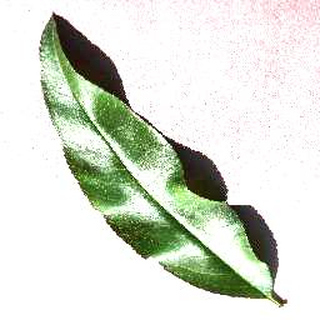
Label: healthy_peach